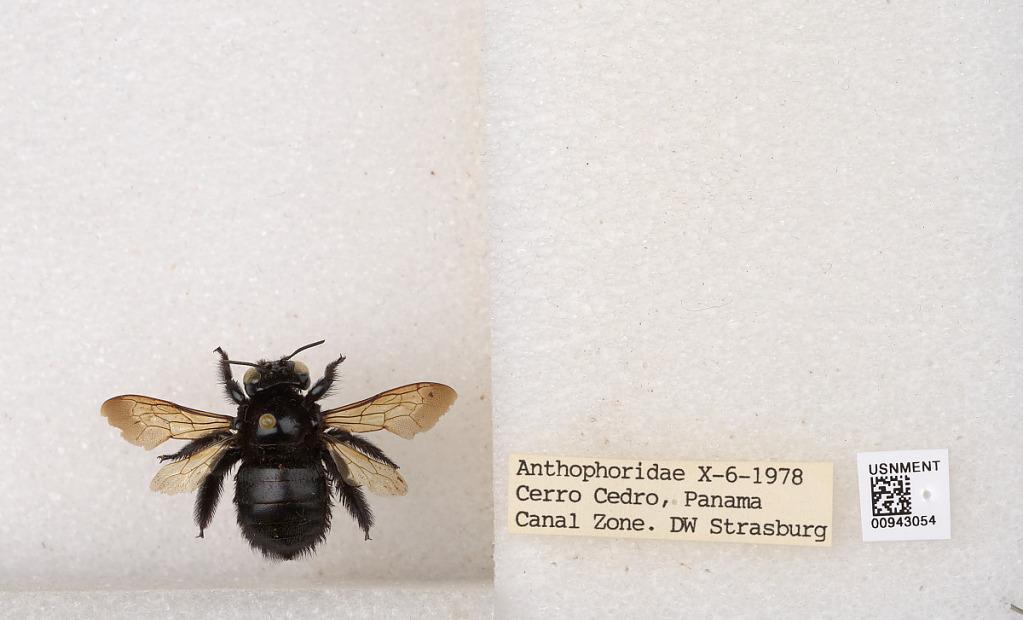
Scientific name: Xylocopa
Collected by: D. Strasburg
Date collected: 1978-10-6
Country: Panama
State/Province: Ngobe-Bugle
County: Kusapin
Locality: Cerro Cedro, Panama Canal Zone.